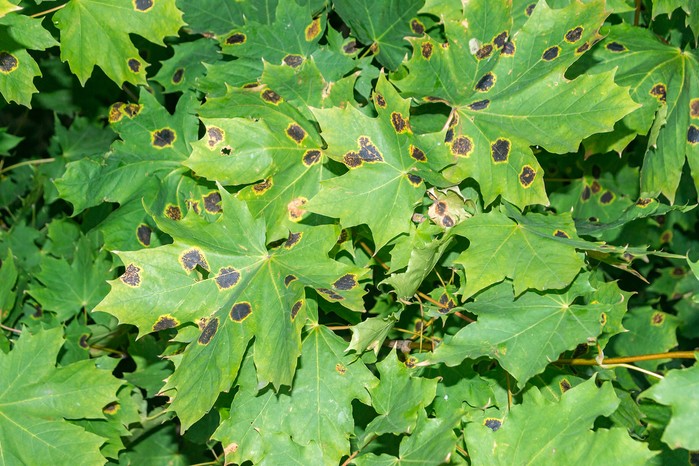
Plant: Maple
Disease: maple tar spot